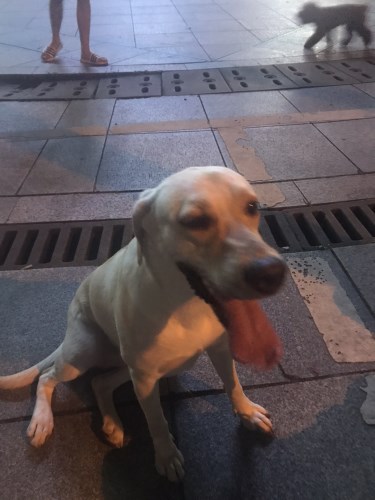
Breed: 3580-n000122-Labrador_retriever